Battle of Saint-Cast

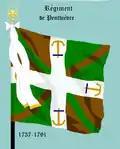
Colors of the French Regiment Penthièvre

French troops from various places began moving on Cherbourg and the British expedition re-embarked to move against Saint Malo on 5 September but it was found to be too well defended. The weather now turned against the British as well and it was decided it would be safer to re-embark the land forces further west in the bay of Saint Cast near the small village of Saint-Cast and the towns of Le Guildo and Matignon. The fleet sailed ahead while the army marched overland on 7 September, engaging in skirmishes on the 7th, 8th and 9th. On 10 September the Coldstream Guards were sent ahead to Saint Cast to collect provisions and convoy them back to the army. Lieutenant-General Bligh with the army camped at Matignon some 3 miles from Saint-Cast.